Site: brandenburg
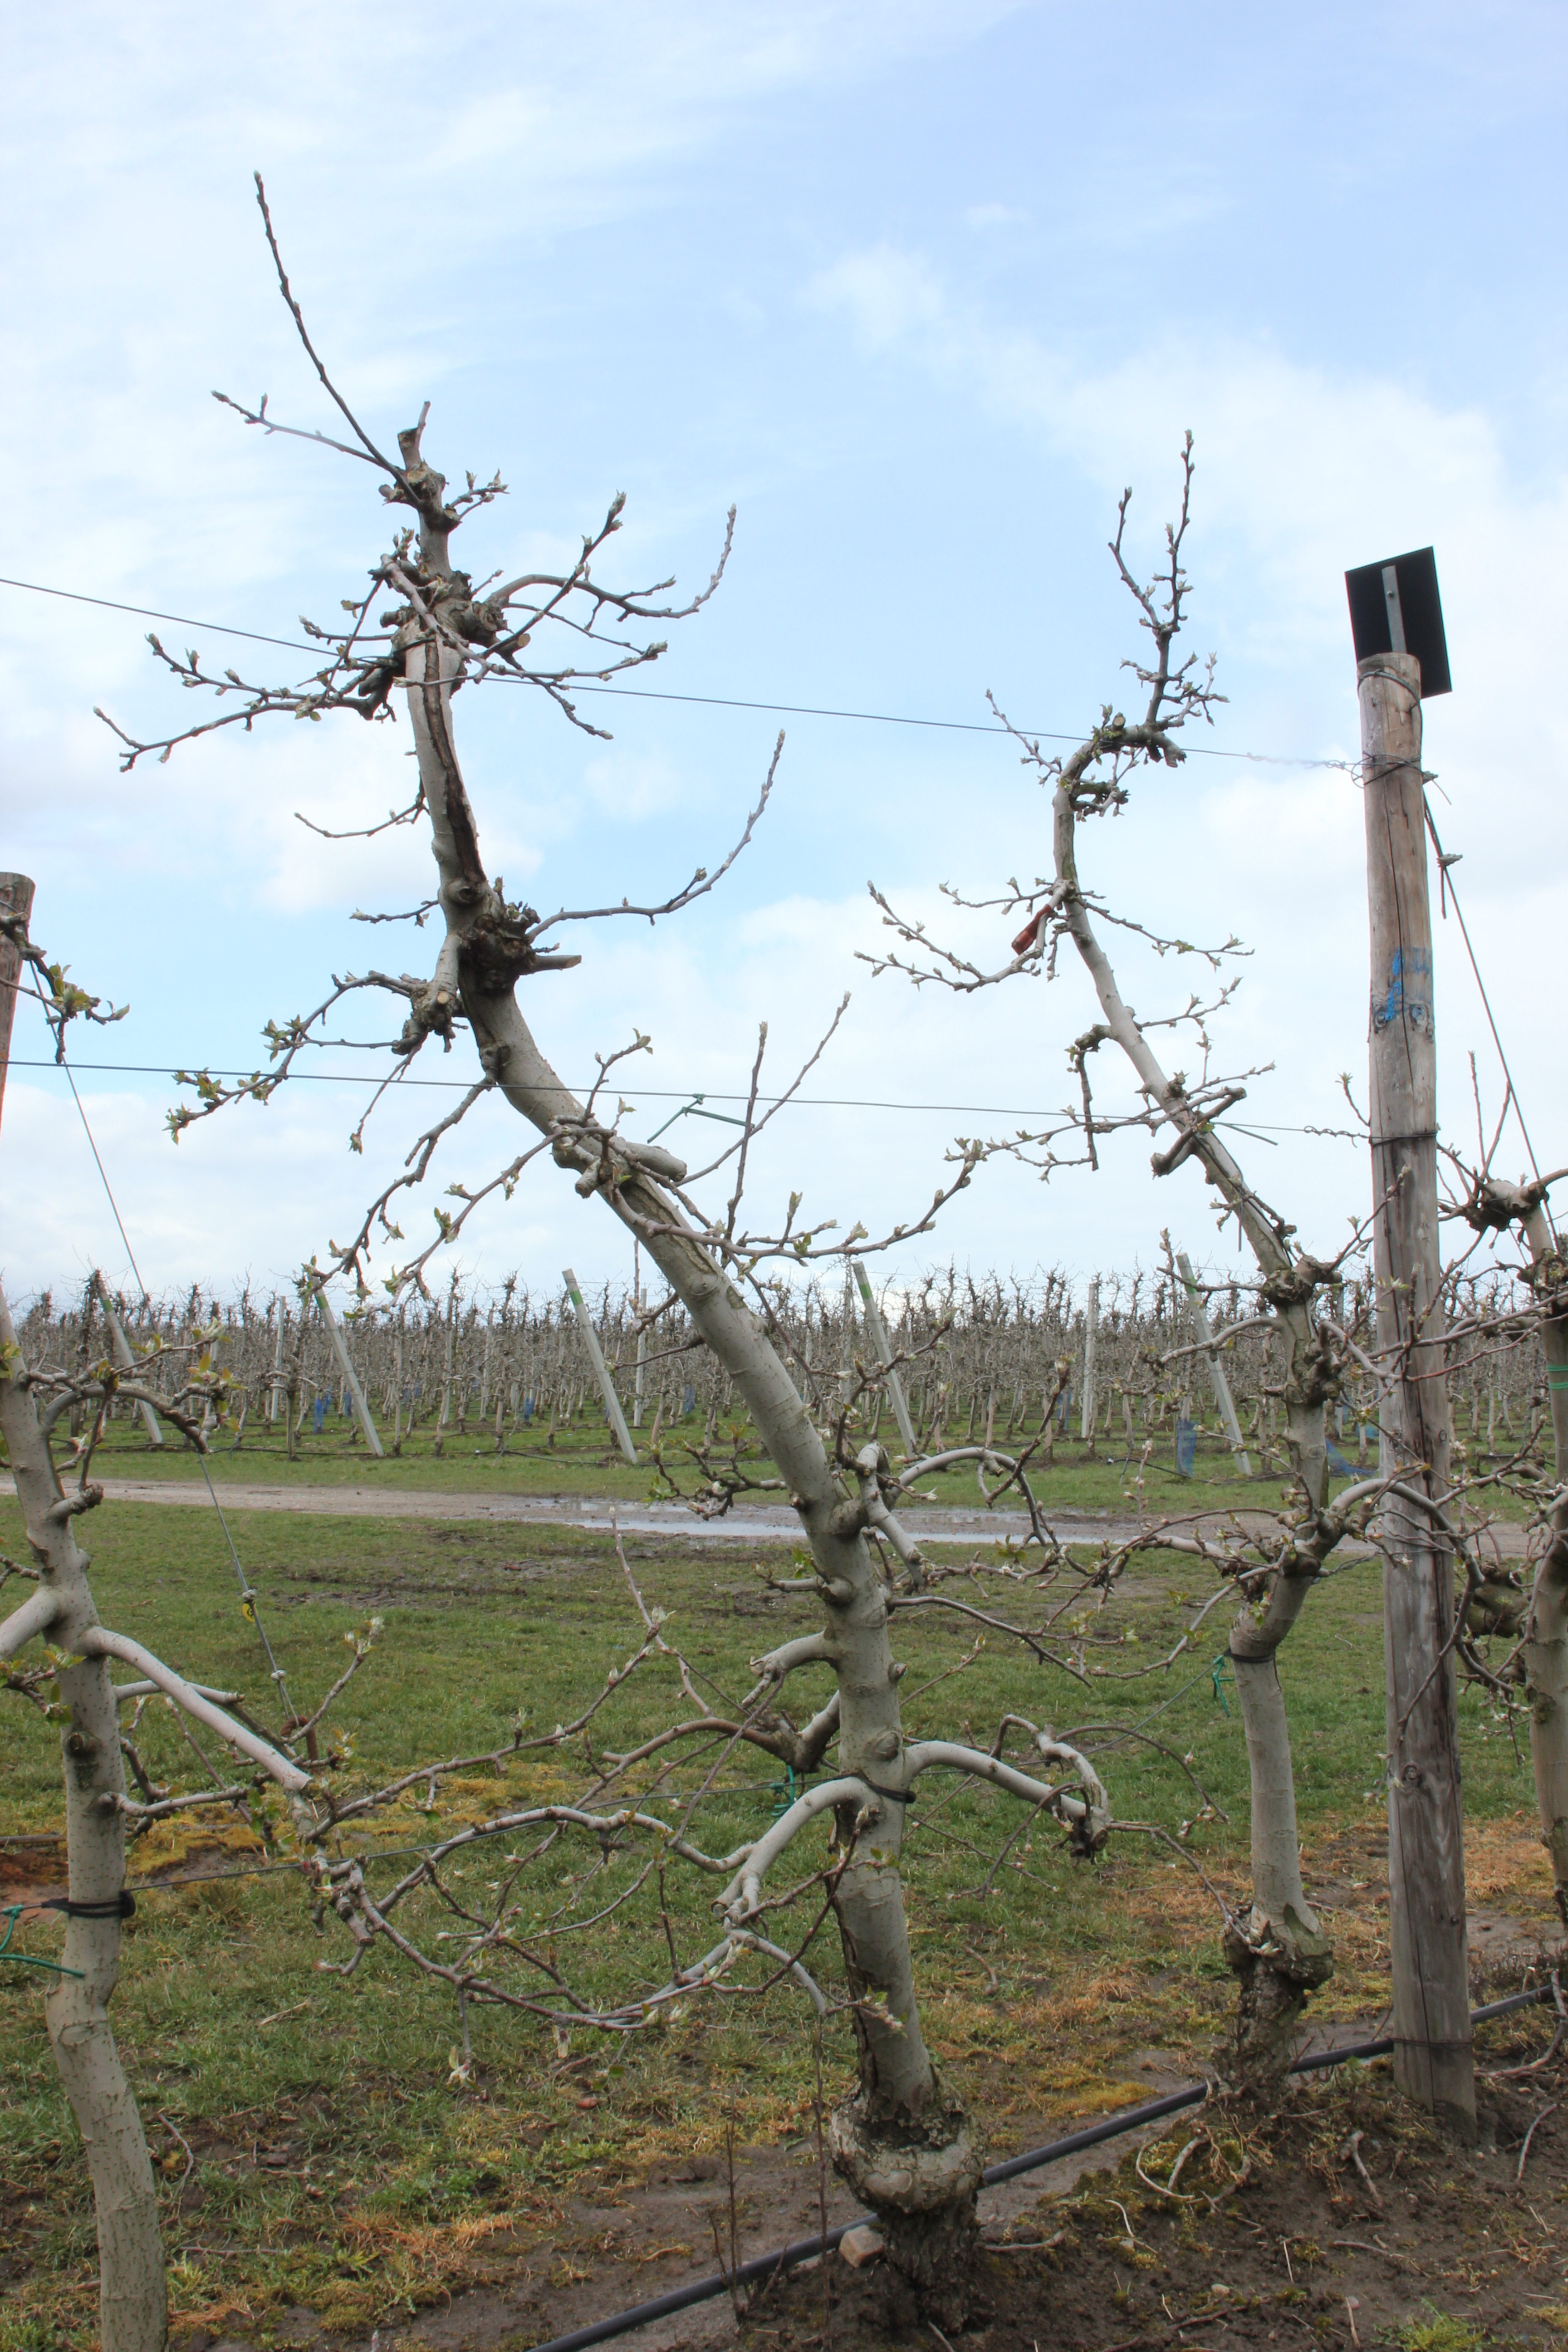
Growth stage (BBCH 55): Inflorescence emergence